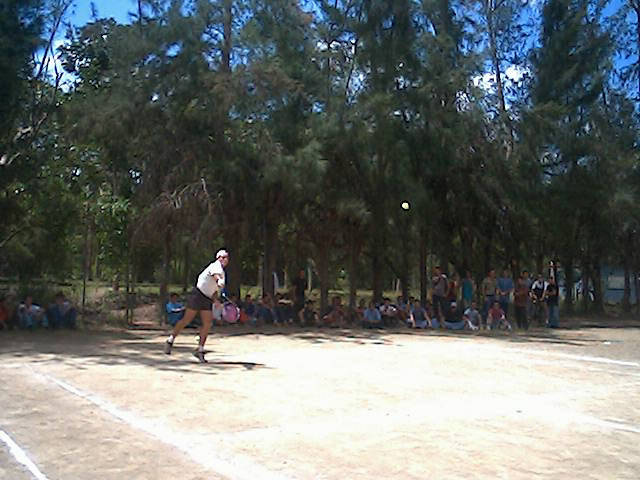
một người đang vung vợt tennis đánh trả bóng